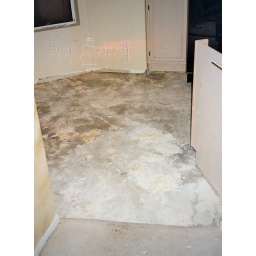
cement floor in kitchen